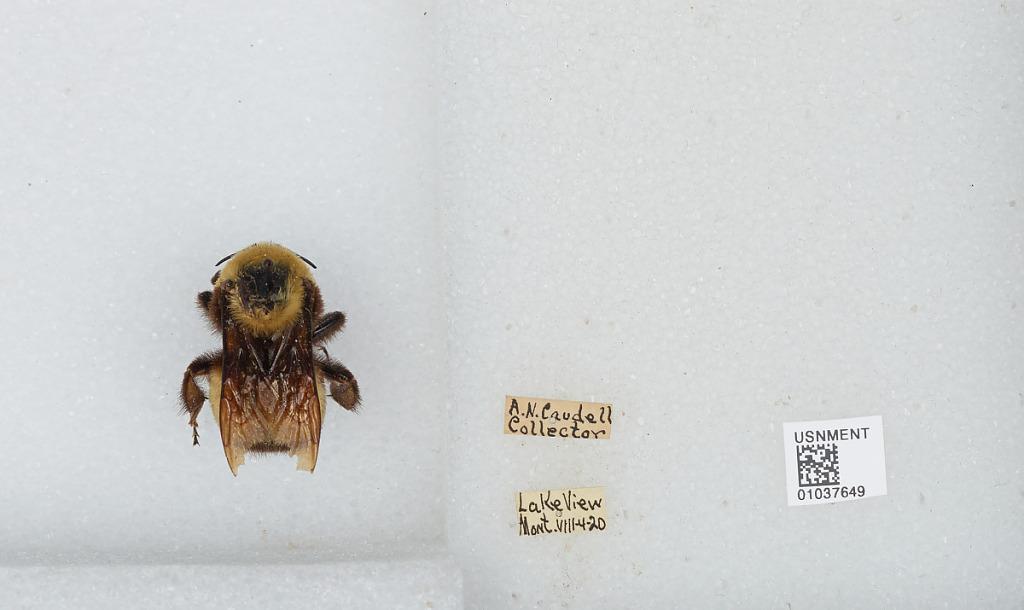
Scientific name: Bombus (Bombus) nevadensis Cresson
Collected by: A. Caudell
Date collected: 1920-8-4
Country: United States
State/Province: Montana
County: Lincoln
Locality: Lake View
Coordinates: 48.54, -115.41